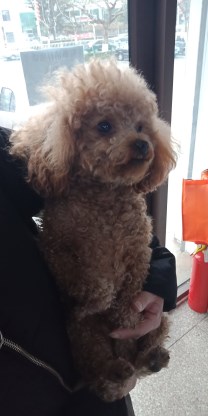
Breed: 7449-n000128-teddy